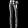
Label: Trouser